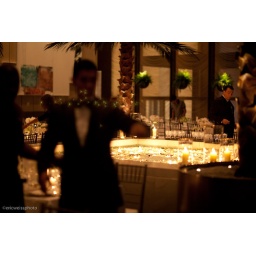
The candle light reflecting off of the glass in the lens creates Moondust. G-D creates Fairies.